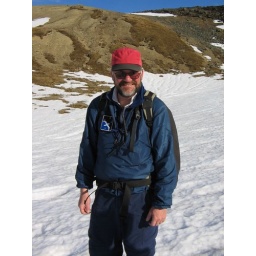
Icebergs could be calving all around us, but all Jacques will notice is the birds flying overhead.